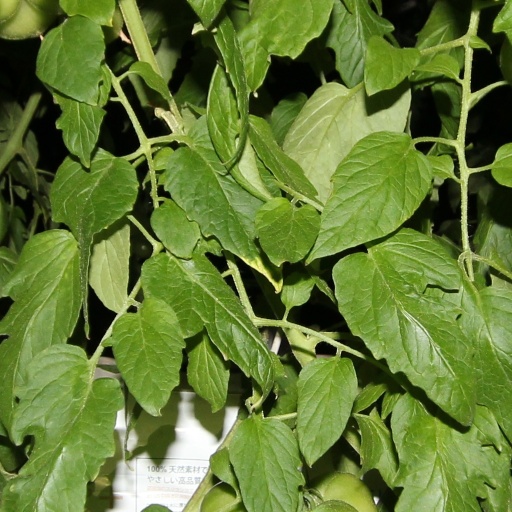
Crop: tomato